Alexander von Gleichen-Rußwurm

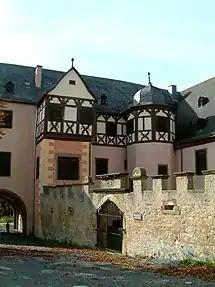
Greifenstein Castle

He was born at , an hereditary property of the Rußwurm family since 1657. His father, the painter Ludwig von Gleichen-Rußwurm, was a grandson of the poet, Friedrich Schiller. His mother, Elisabeth (Baroness von Thienen-Adlerflycht), died a few weeks after he was born, so he was raised by his grandmother , Schiller's youngest daughter. Due to his family's reverence for his famous ancestor, a writing career was virtually inevitable.